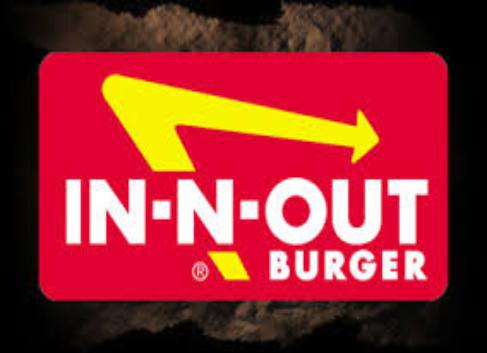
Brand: In-N-Out Burger
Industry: Food